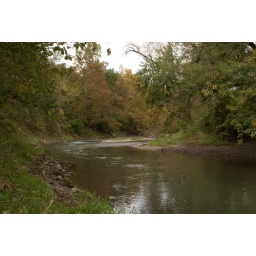
This is the stream that runs under the red covered bridge by Princeton.